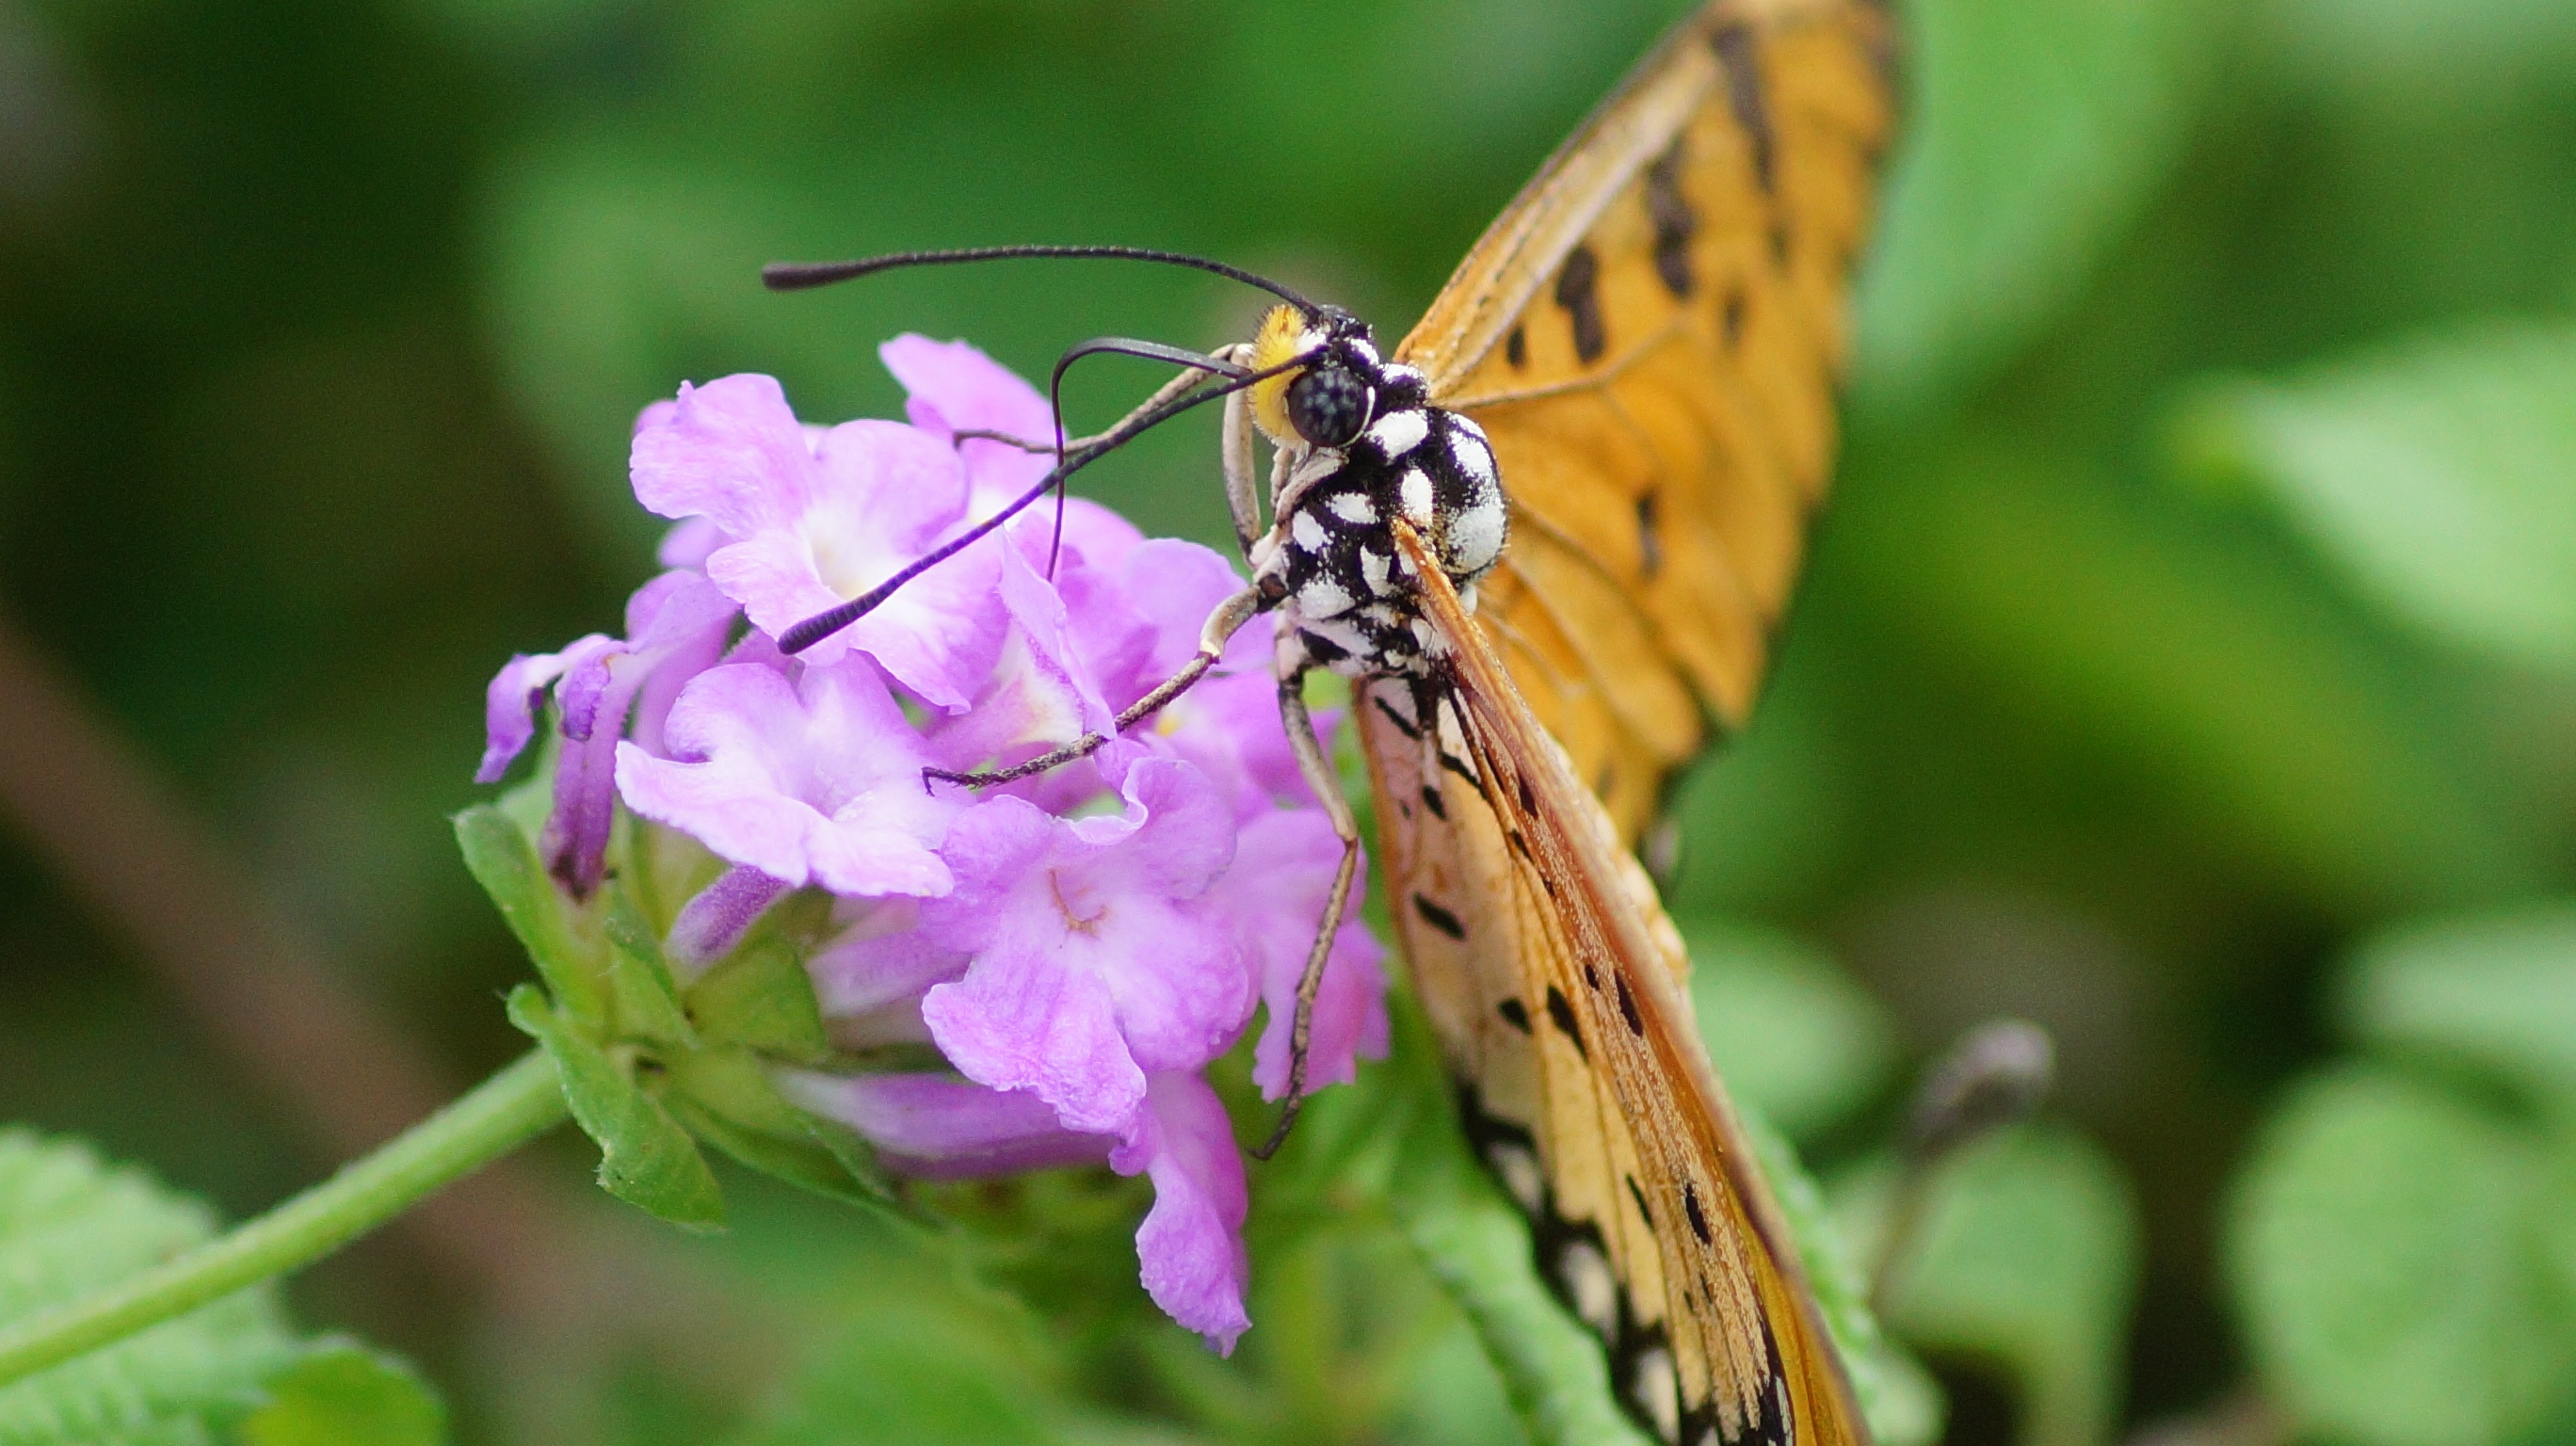
nature, flower, insect, botany, butterfly, flora, fauna, invertebrate, close up, nectar, macro photography, arthropod, pollinator, moths and butterflies